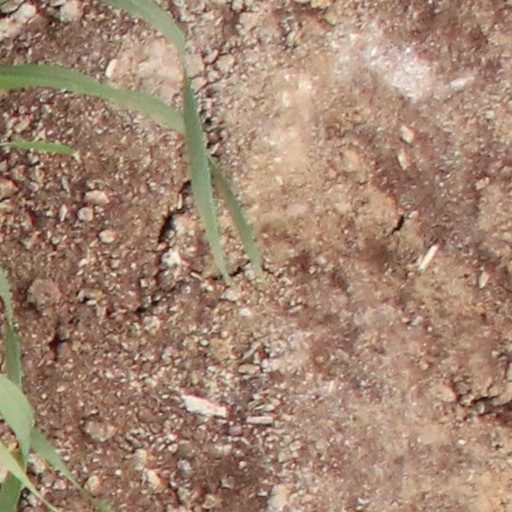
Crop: wheat